Dustin Colquitt

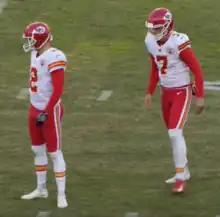
Colquitt and Harrison Butker in 2019

The Kansas City Chiefs selected Colquitt in the third round (99th pick overall) of the 2005 NFL draft. He signed a three-year contract worth $1.345 million. As a rookie, he finished with 65 punts for 2,564 total yards for a 39.45 average. In the 2006 season, he finished with 71 punts for 3,145 total yards for a 44.30 average.